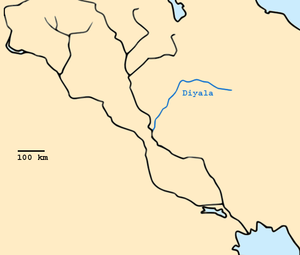
La Diyâlâ est un affluent d'une longueur totale de 445 km sur la rive est du Tigre avec lequel elle conflue en aval de Bagdad. Son bassin-versant s'étend sur 32 600 km².